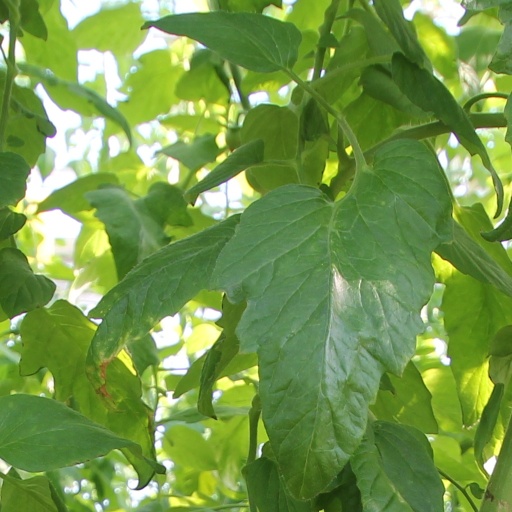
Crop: tomato